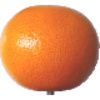
Label: Grapefruit Pink 1